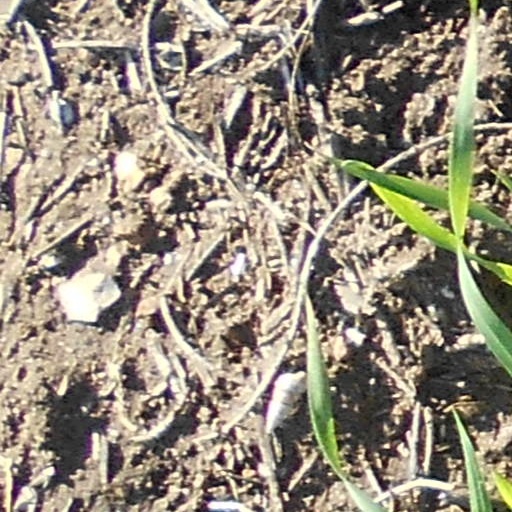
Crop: wheat